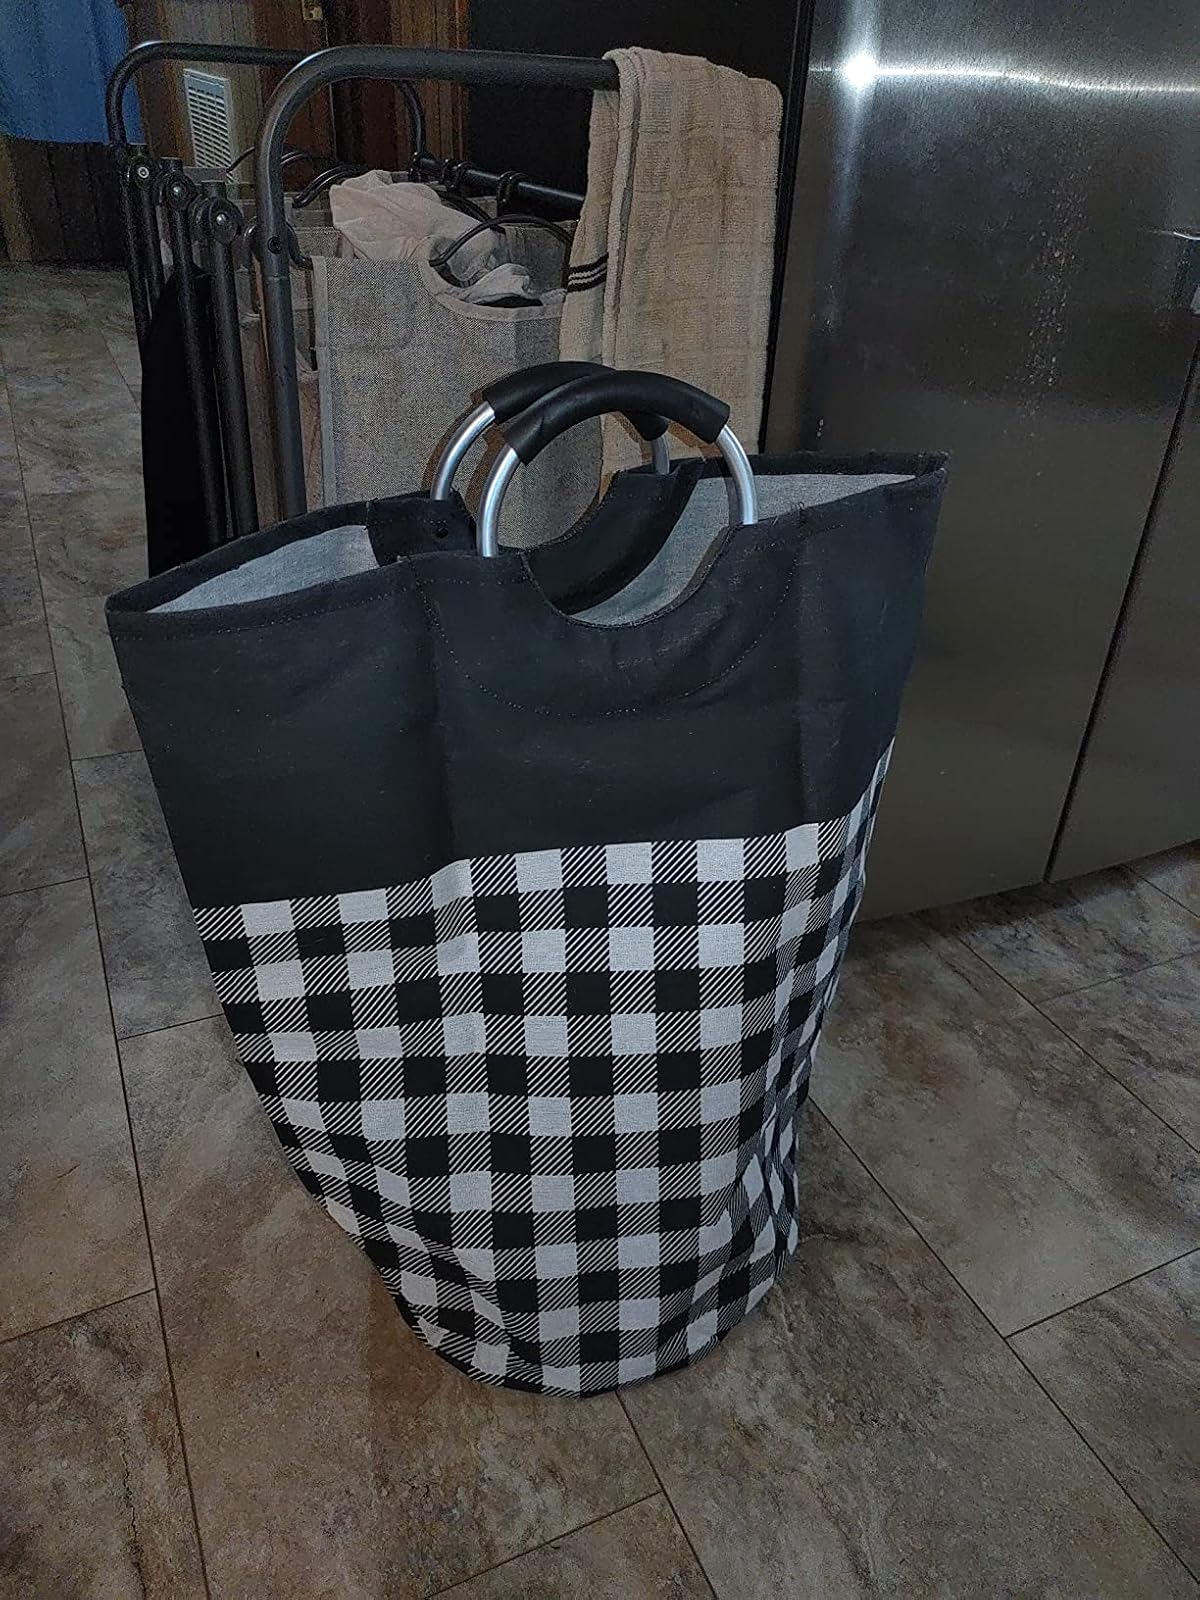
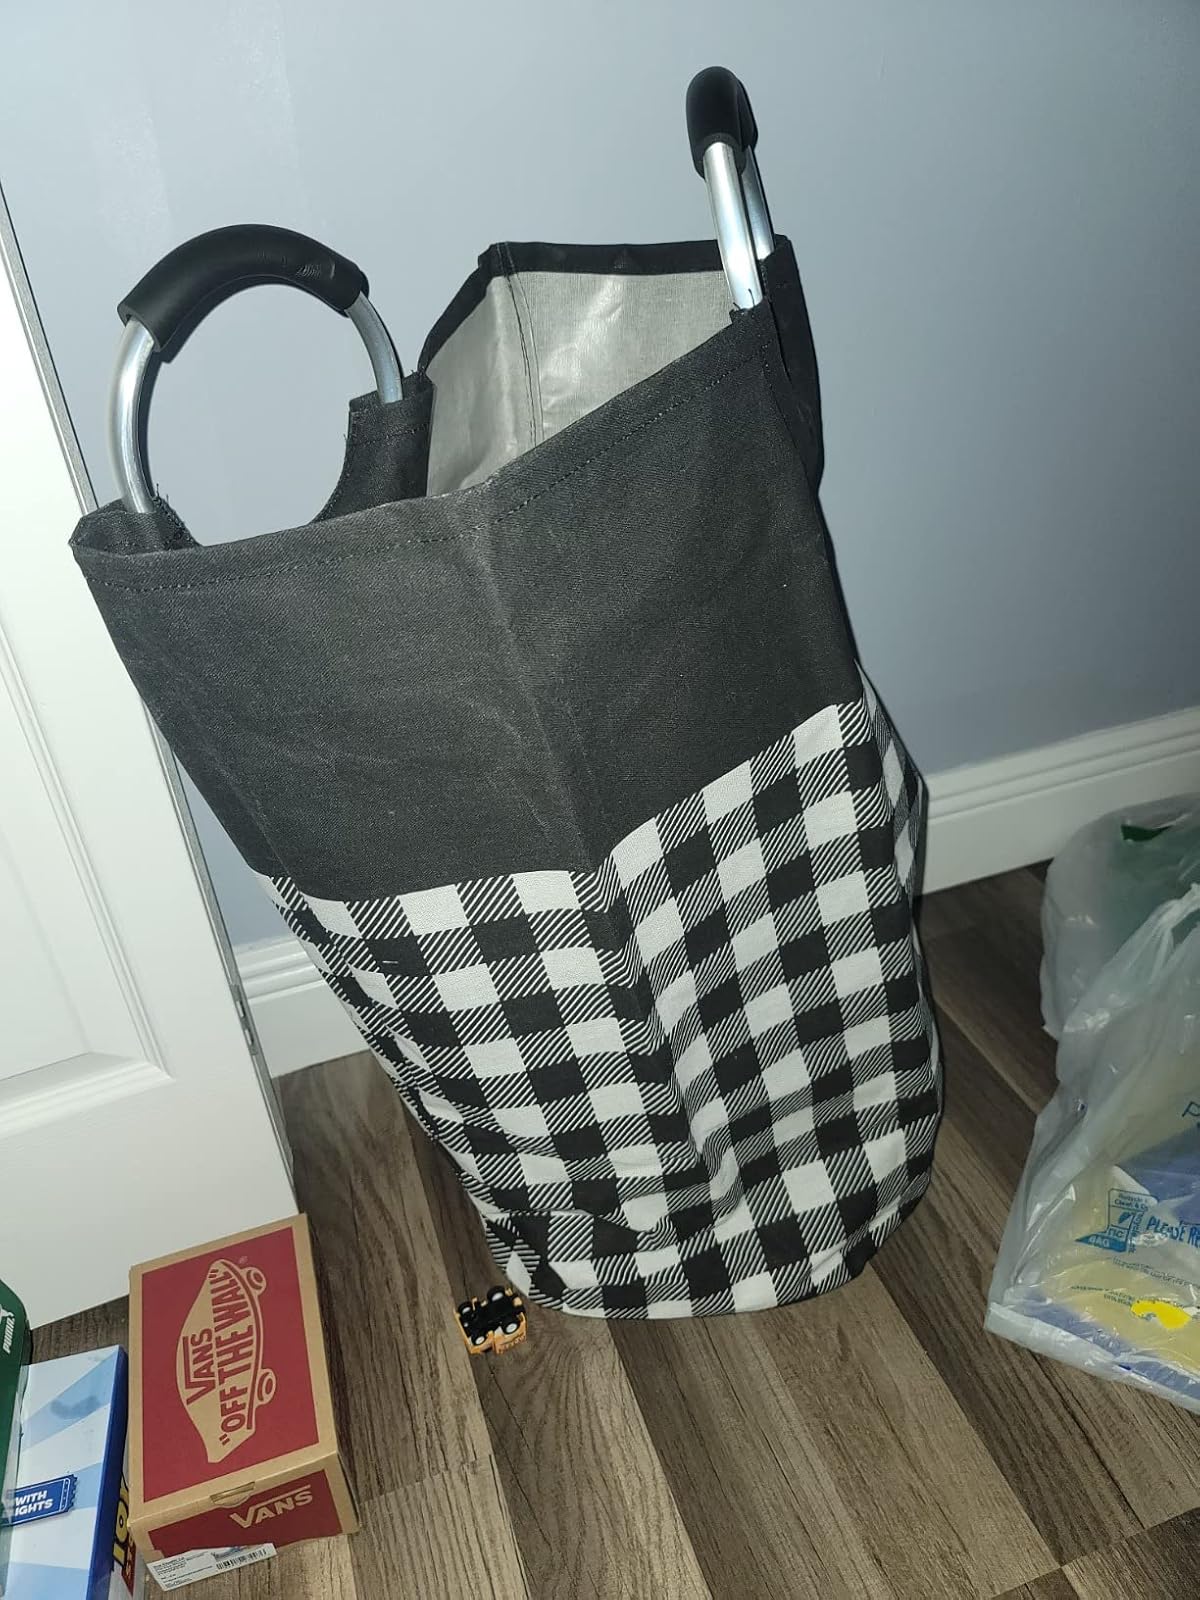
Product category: items_hamper
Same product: yes